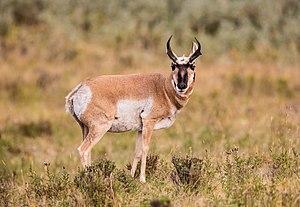
Antilocapra americana est la seule espèce du genre Antilocapra, et également la seule représentante actuelle de la famille des antilocapridés. Elle est appelée Antilope d'Amérique ou Antilocapre en français ou appelé également pronghorn. Ce mammifère vit dans la partie ouest de l'Amérique du Nord, dans des milieux très divers.
Les Artiodactyles ou Paridigités, sont un ordre de mammifères placentaires de la classification classique. L'ancrage des cétacés au sein des artiodactyles est avéré autant par les analyses génétiques et morphologiques, ce qui signifie que ce taxon est paraphylétique. La réunion des artiodactyles avec les cétacés forme le taxon des cétartiodactyles, qui est, lui, monophylétique.
Les Ruminants, Ruminantia, aussi appelés Sélénodontes, forment un sous-ordre de mammifères cétartiodactyles. Ce sont des mammifères herbivores polygastriques dont la digestion prégastrique a totalement ou partiellement lieu en remastiquant les aliments après leurs ingestions. Ils sont aussi caractérisés par leurs membres qui ne possèdent que deux doigts.